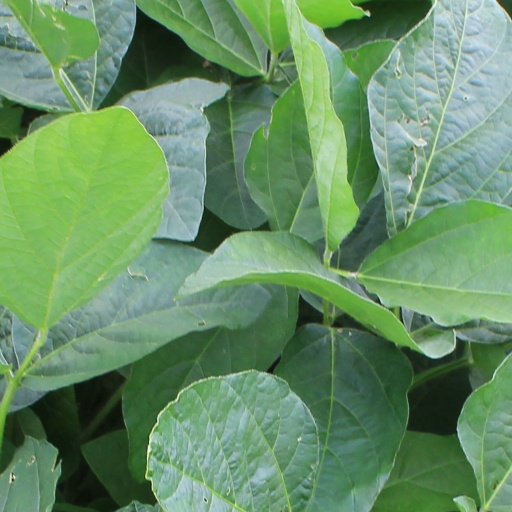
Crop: soybean